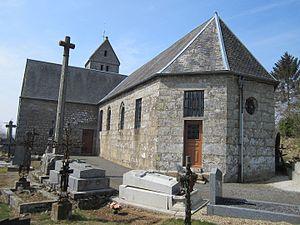
Église Saint-Cyr-et-Sainte-Julitte de fr:la Chapelle-Cécelin
La Chapelle-Cécelin est une commune française, située dans le département de la Manche en région Normandie, peuplée de 248 habitants.